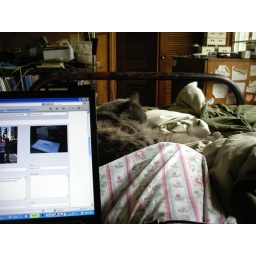
Uploading pics in bed with a nice cat on the bed.